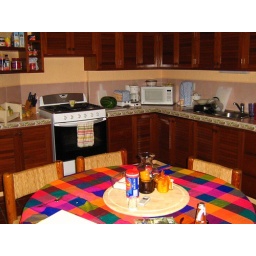
The kitchen in the house